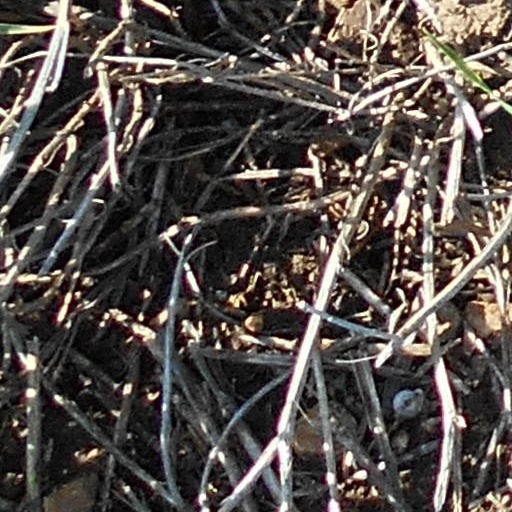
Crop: wheat